List of UK top-ten singles in 2015

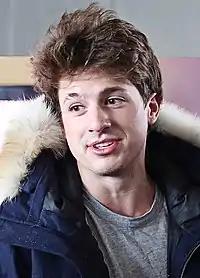
Charlie Puth made his UK top 10 debut this year, achieving two number-one singles: "See You Again" (with Wiz Khalifa) and "Marvin Gaye" (with Meghan Trainor). "See You Again" was recorded as a tribute to actor Paul Walker, who died in a car accident in November 2013, and featured on the soundtrack of the movie "Furious 7", in which Walker posthumously appeared.

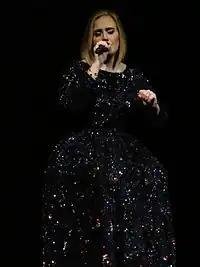
Adele returned to the UK charts in 2015 with "Hello", which spent three weeks at number-one and lasted 14 weeks in the top 10. It ended up as the year's sixth best selling single.

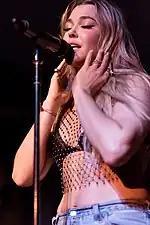
Rachel Platten became a one-hit wonder in the UK charts this year with "Fight Song", which spent one week at number-one.

The UK Singles Chart is one of many music charts compiled by the Official Charts Company that calculates the best-selling singles of the week in the United Kingdom. Since 2004, the chart has been based on the sales of both physical singles and digital downloads, with airplay figures excluded from the official chart. From 6 July 2014, streaming figures became incorporated into the singles chart which means that a song will count as a sale, if streamed 100 times. This list shows singles that peaked in the Top 10 of the UK Singles Chart during 2015, as well as singles which peaked in 2014 and 2016 but were in the top 10 in 2015. The entry date is when the song appeared in the top 10 for the first time (week ending, as published by the Official Charts Company, which is six days after the chart is announced).